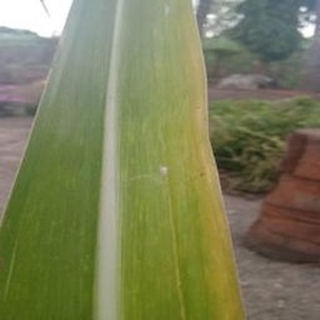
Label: sugarcane_yellow_leaf_disease